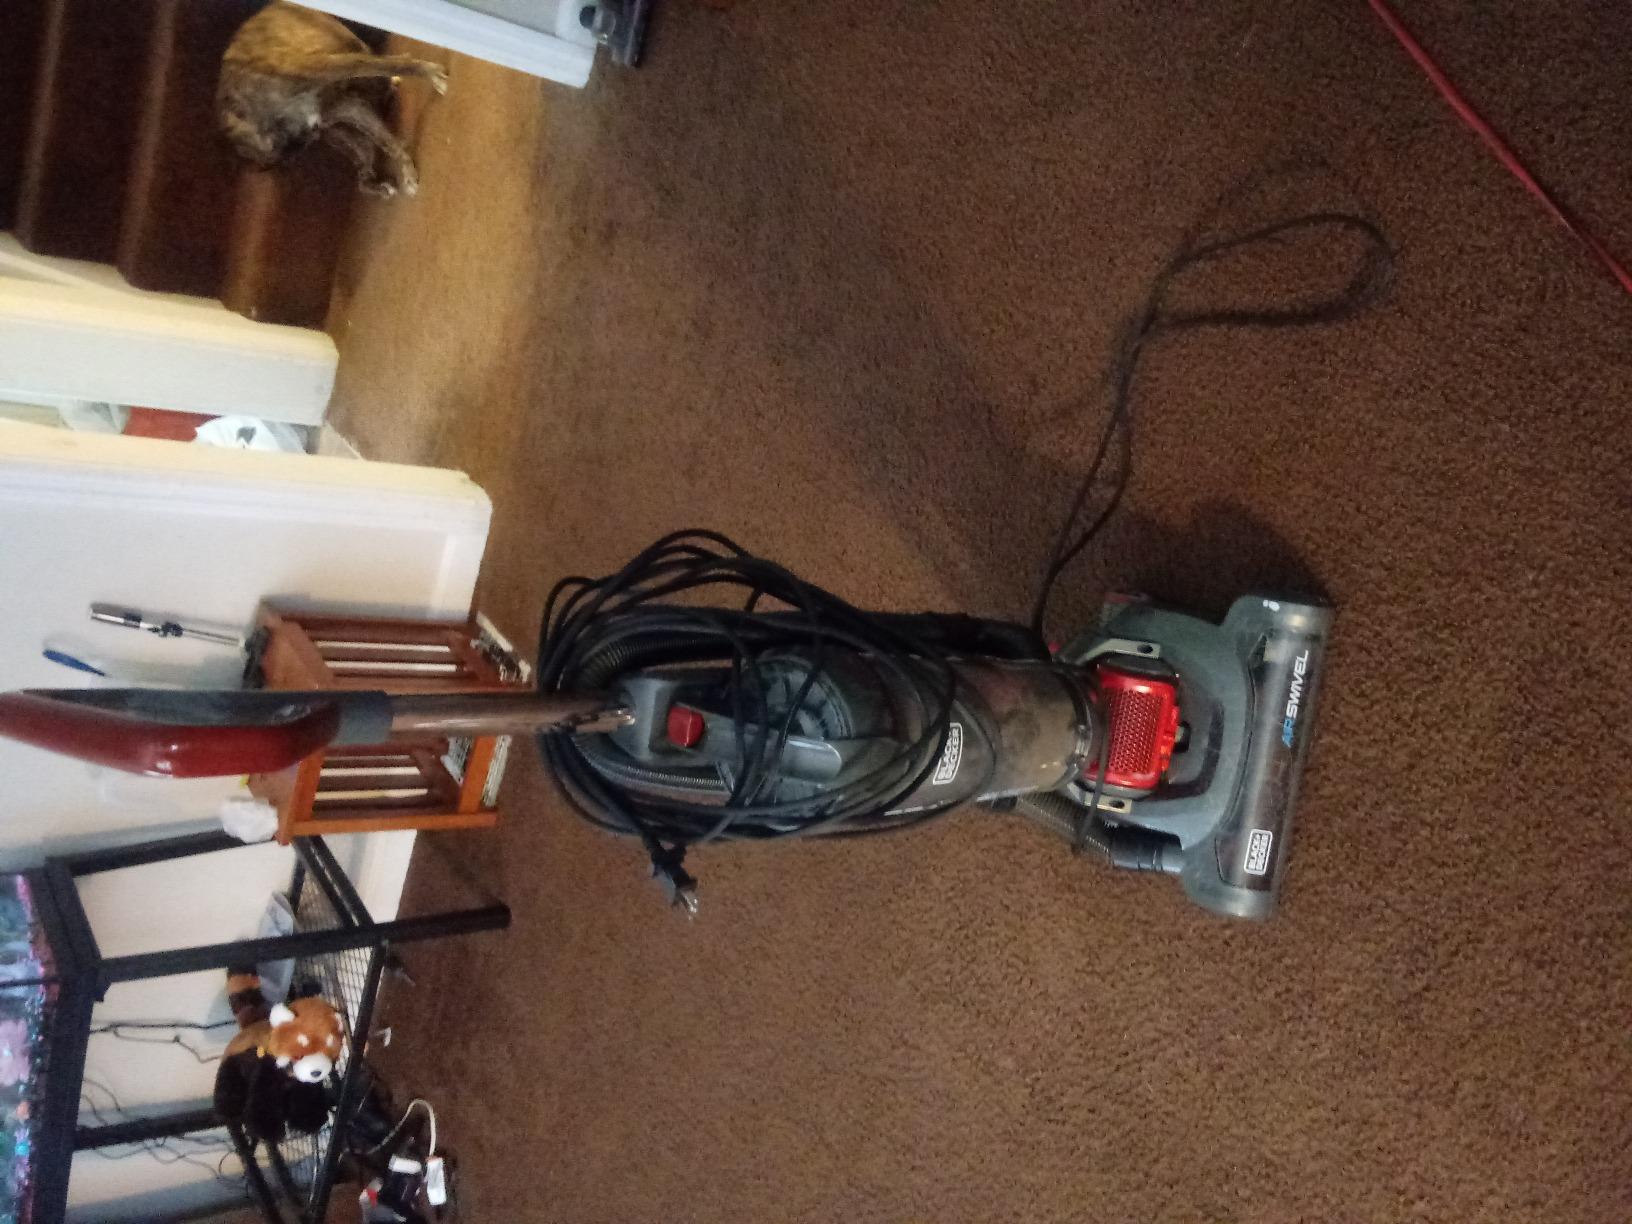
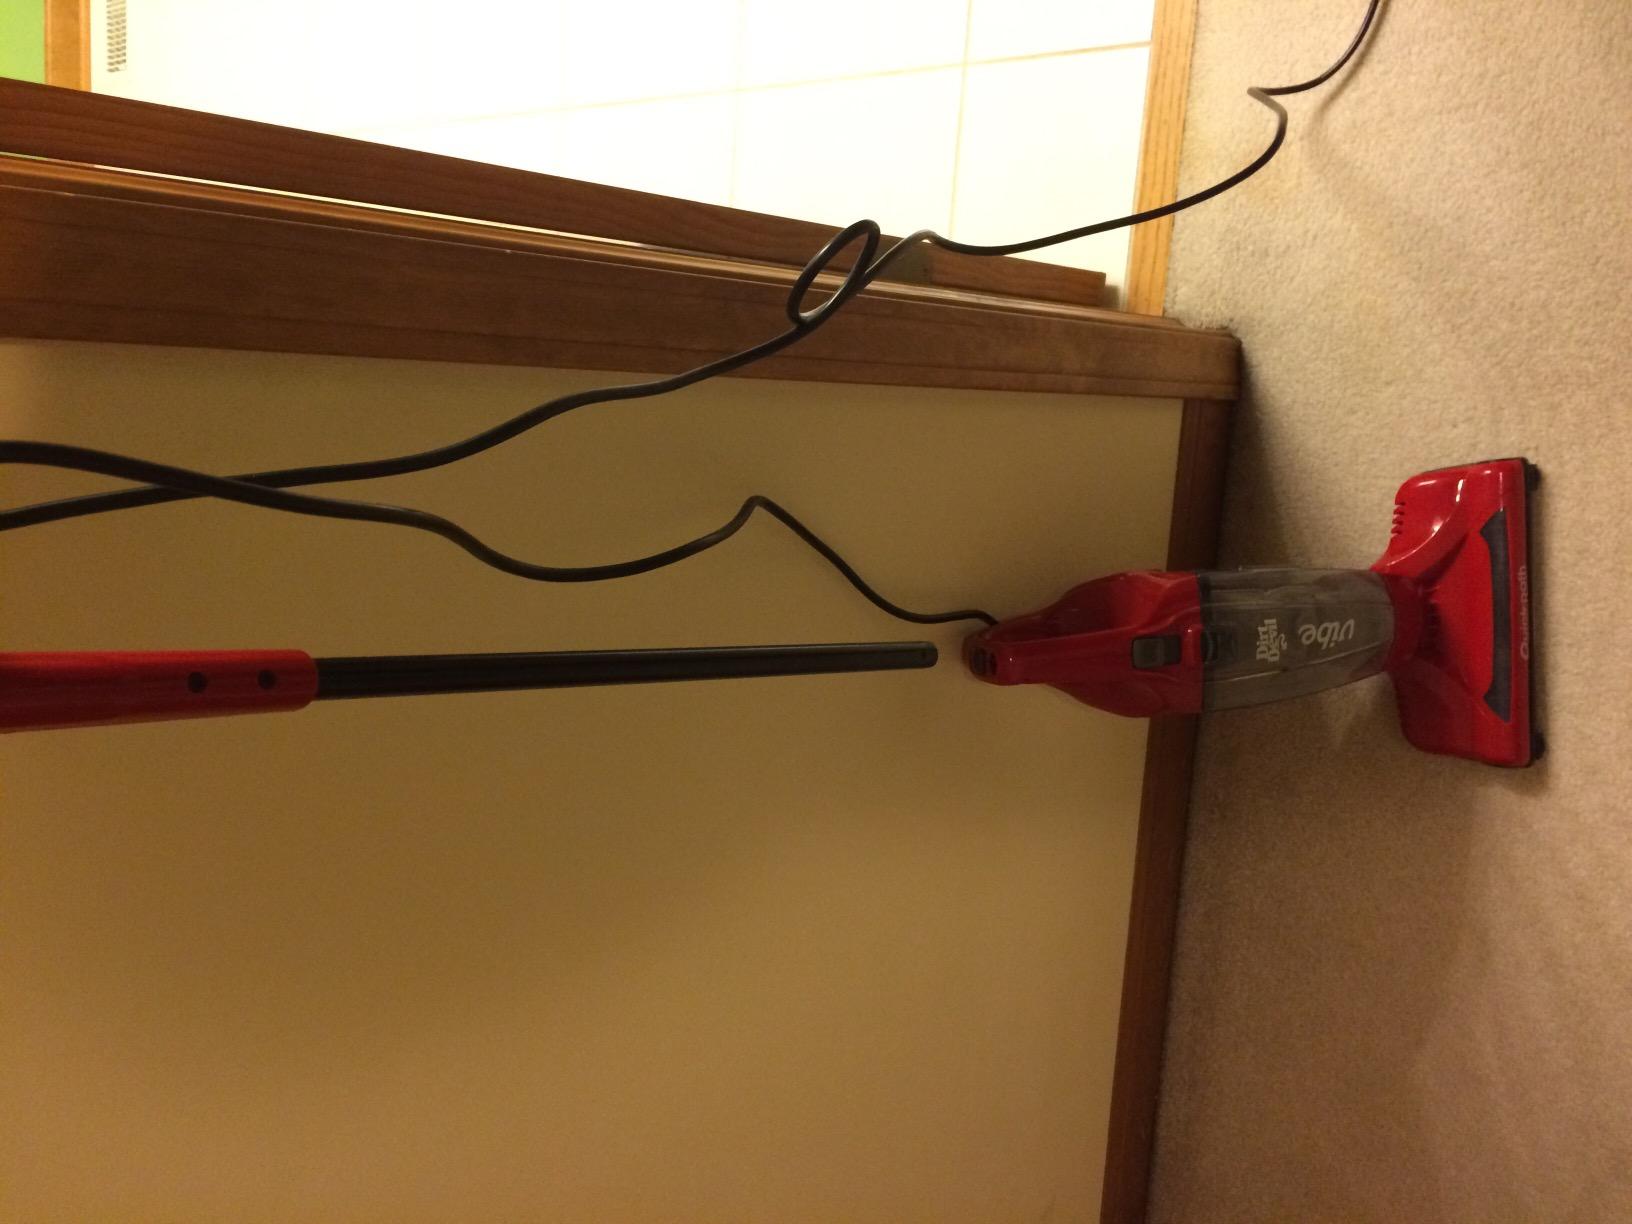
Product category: items_vacuum
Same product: no